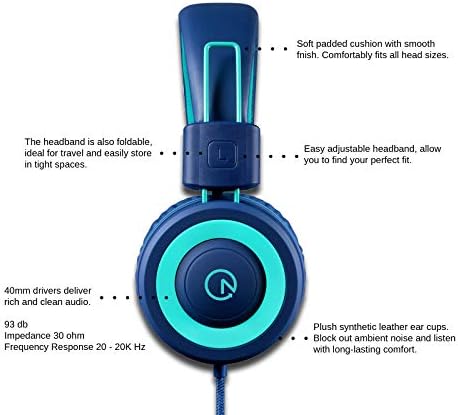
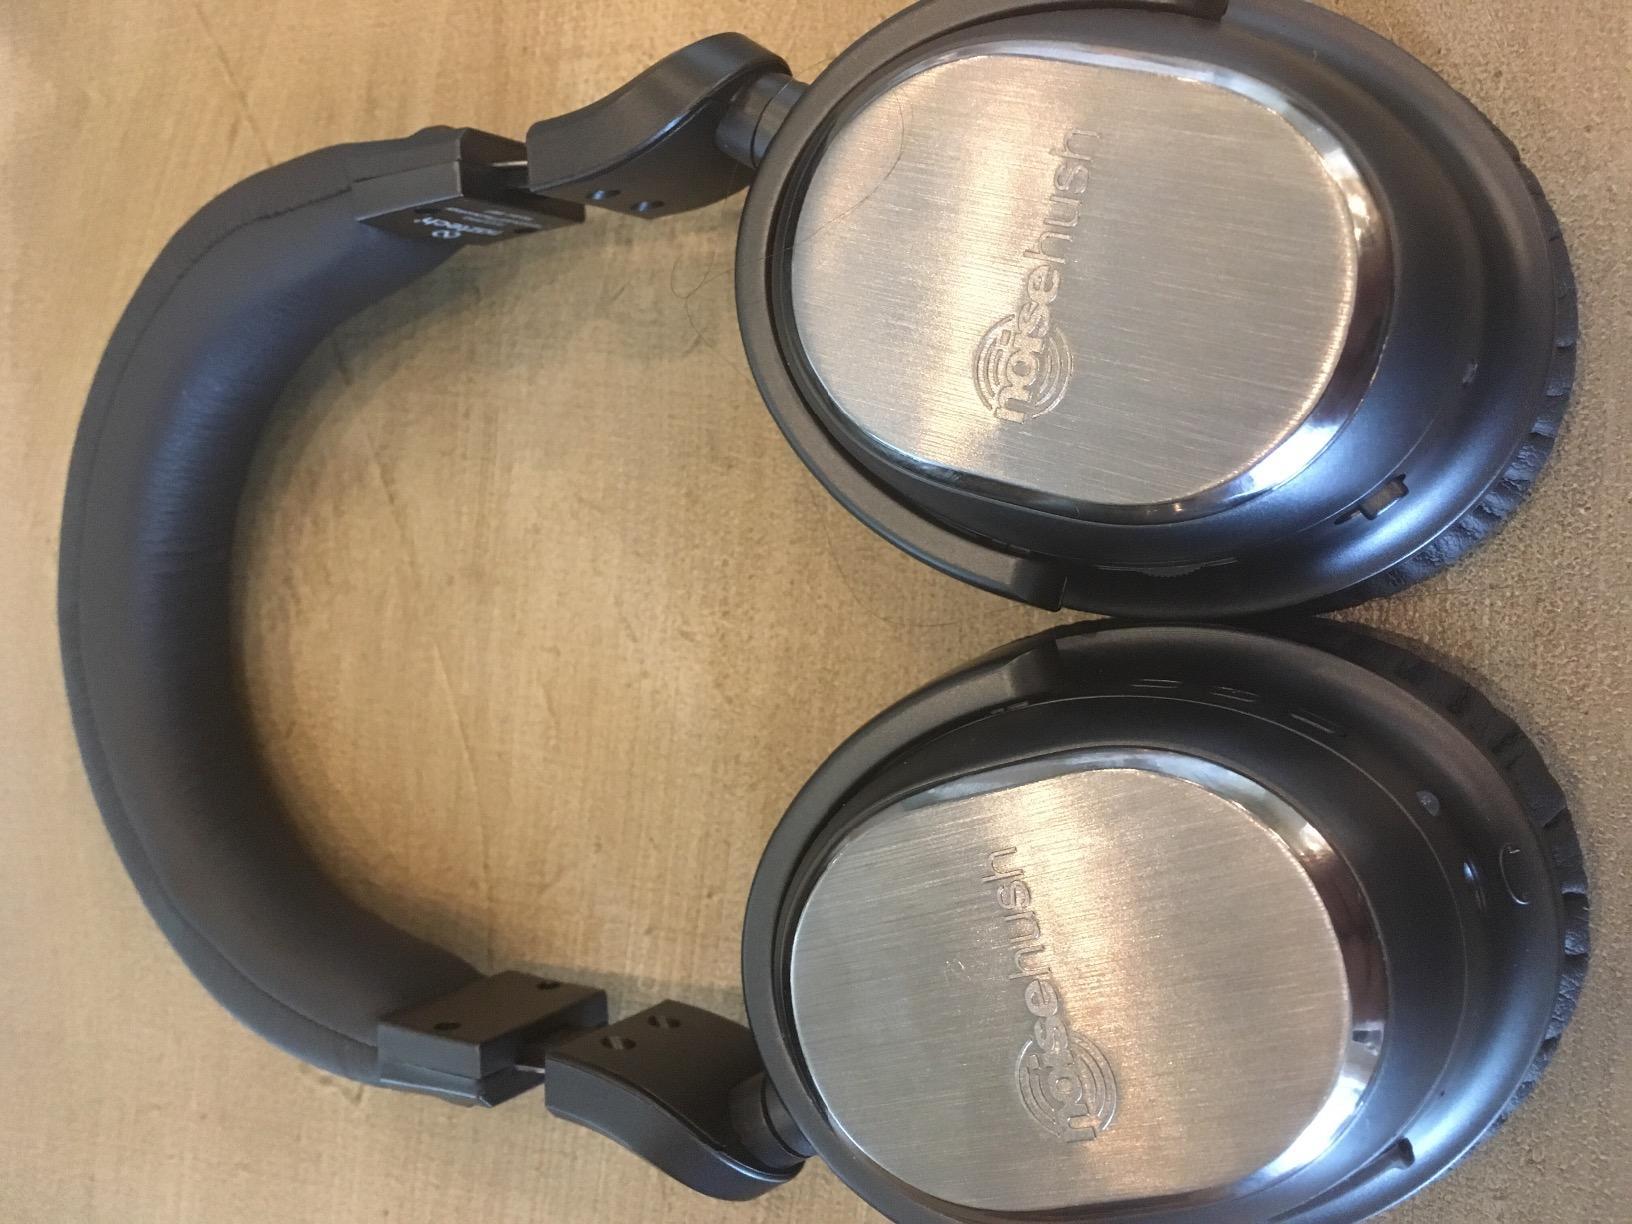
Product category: headphones
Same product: no